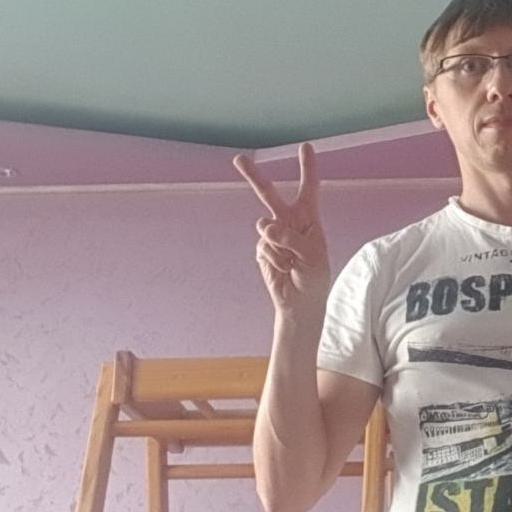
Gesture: peace